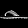
Label: Sandal